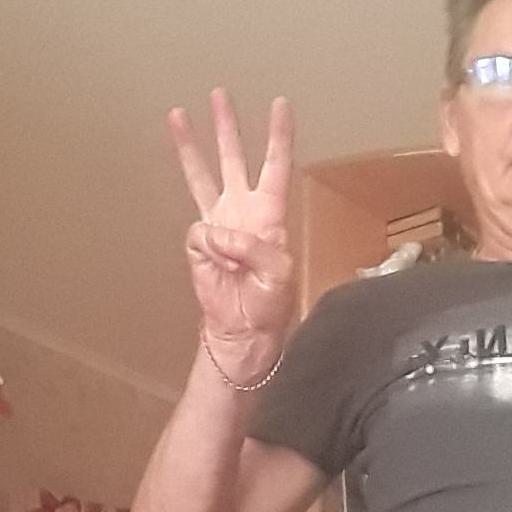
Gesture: three